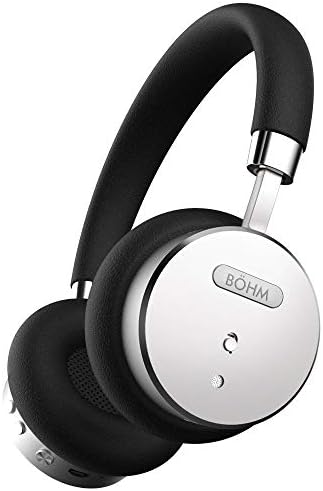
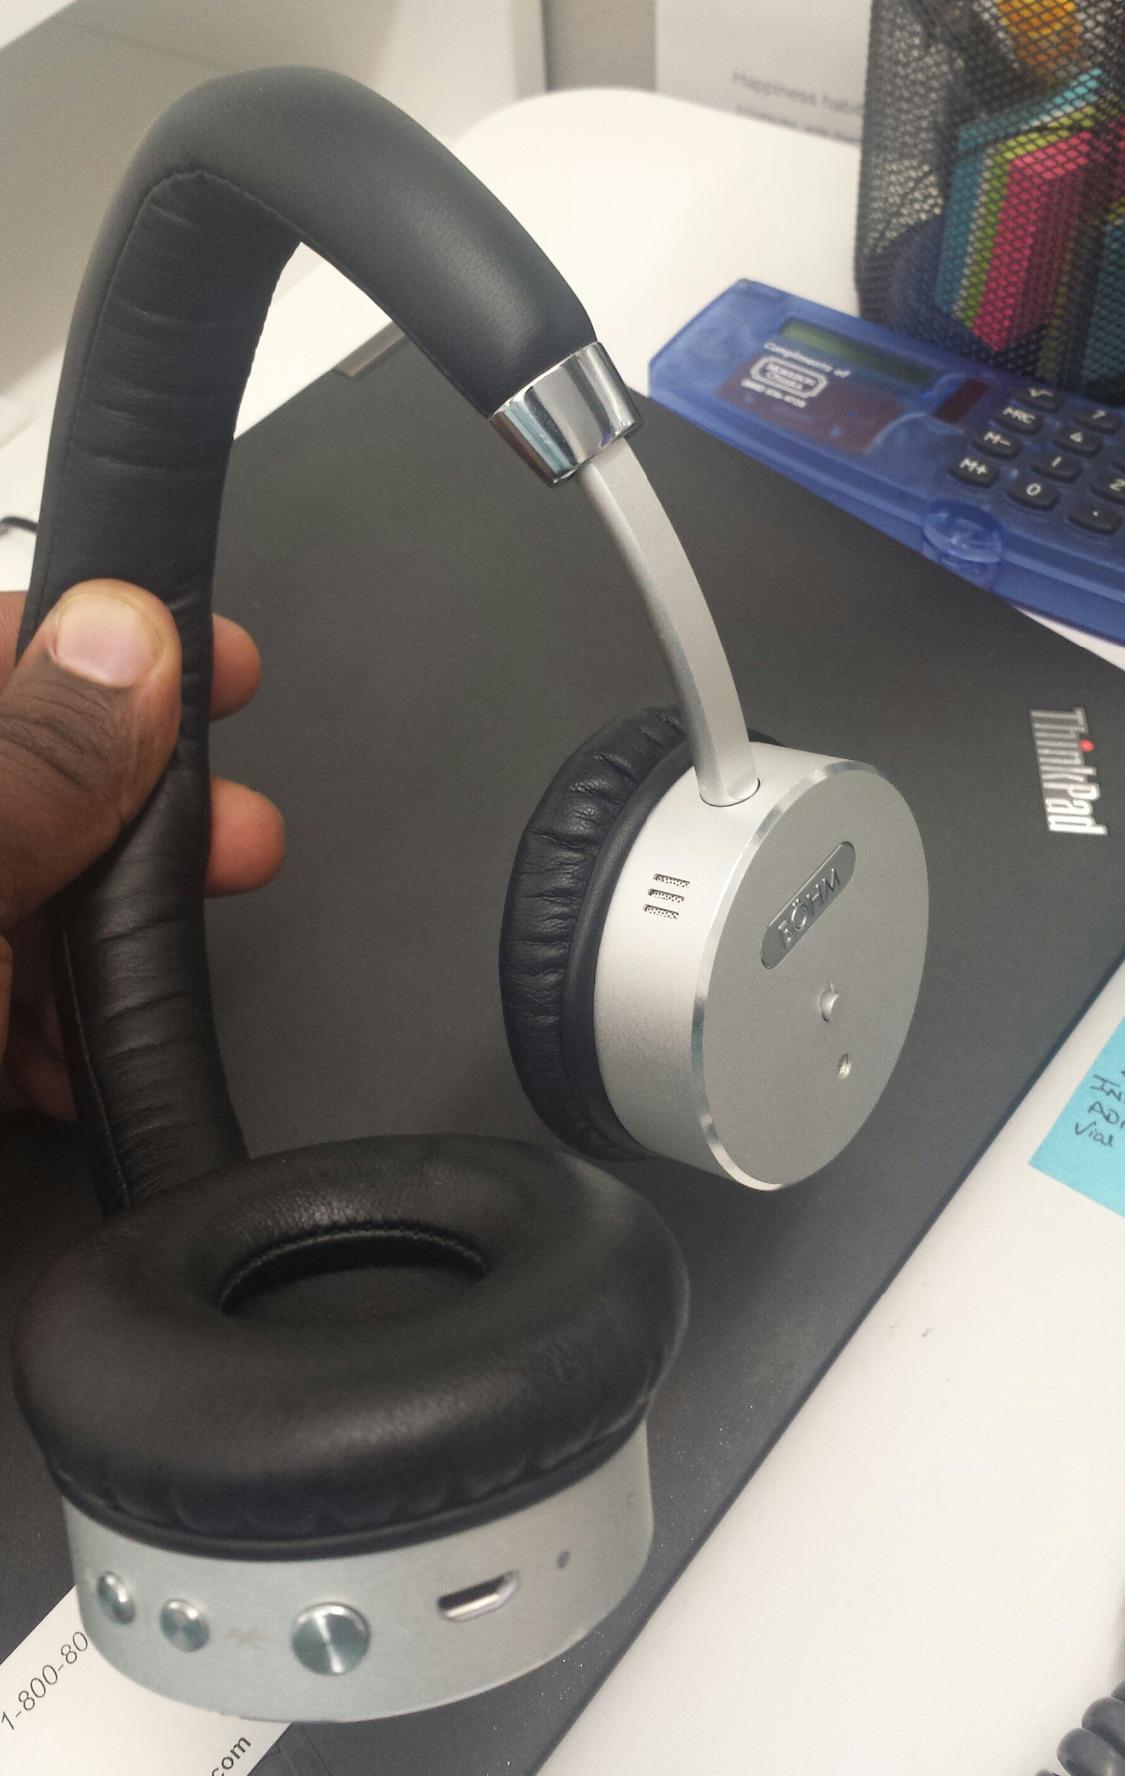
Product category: headphones
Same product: yes